Binukot

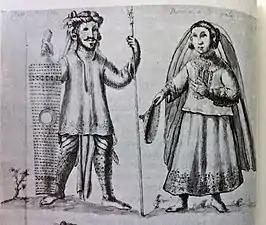
An illustration from "Historia de las Islas e Indios de Bisayas" (1668) by Francisco Ignacio Alcina depicting a Visayan "datu" and a "binukot" noblewoman with a veil ("alampay") and a "sadok"

Binukot, also spelled Binokot, is a pre-colonial Visayan tradition from the Philippines that secludes a young woman with the expectation that seclusion will result in a higher value placed on the girl by marital suitors in the future. It originally applied to young noblewomen. The name literally means "wrapped up" or "veiled" in Visayan languages, in the sense of seclusion.